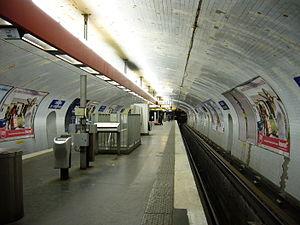
Station Château de Vincennes sur la ligne 1 du métro de Paris.
Château de Vincennes est une station de la ligne 1 du métro de Paris, située à la limite du 12ᵉ arrondissement de Paris et de la commune de Vincennes.